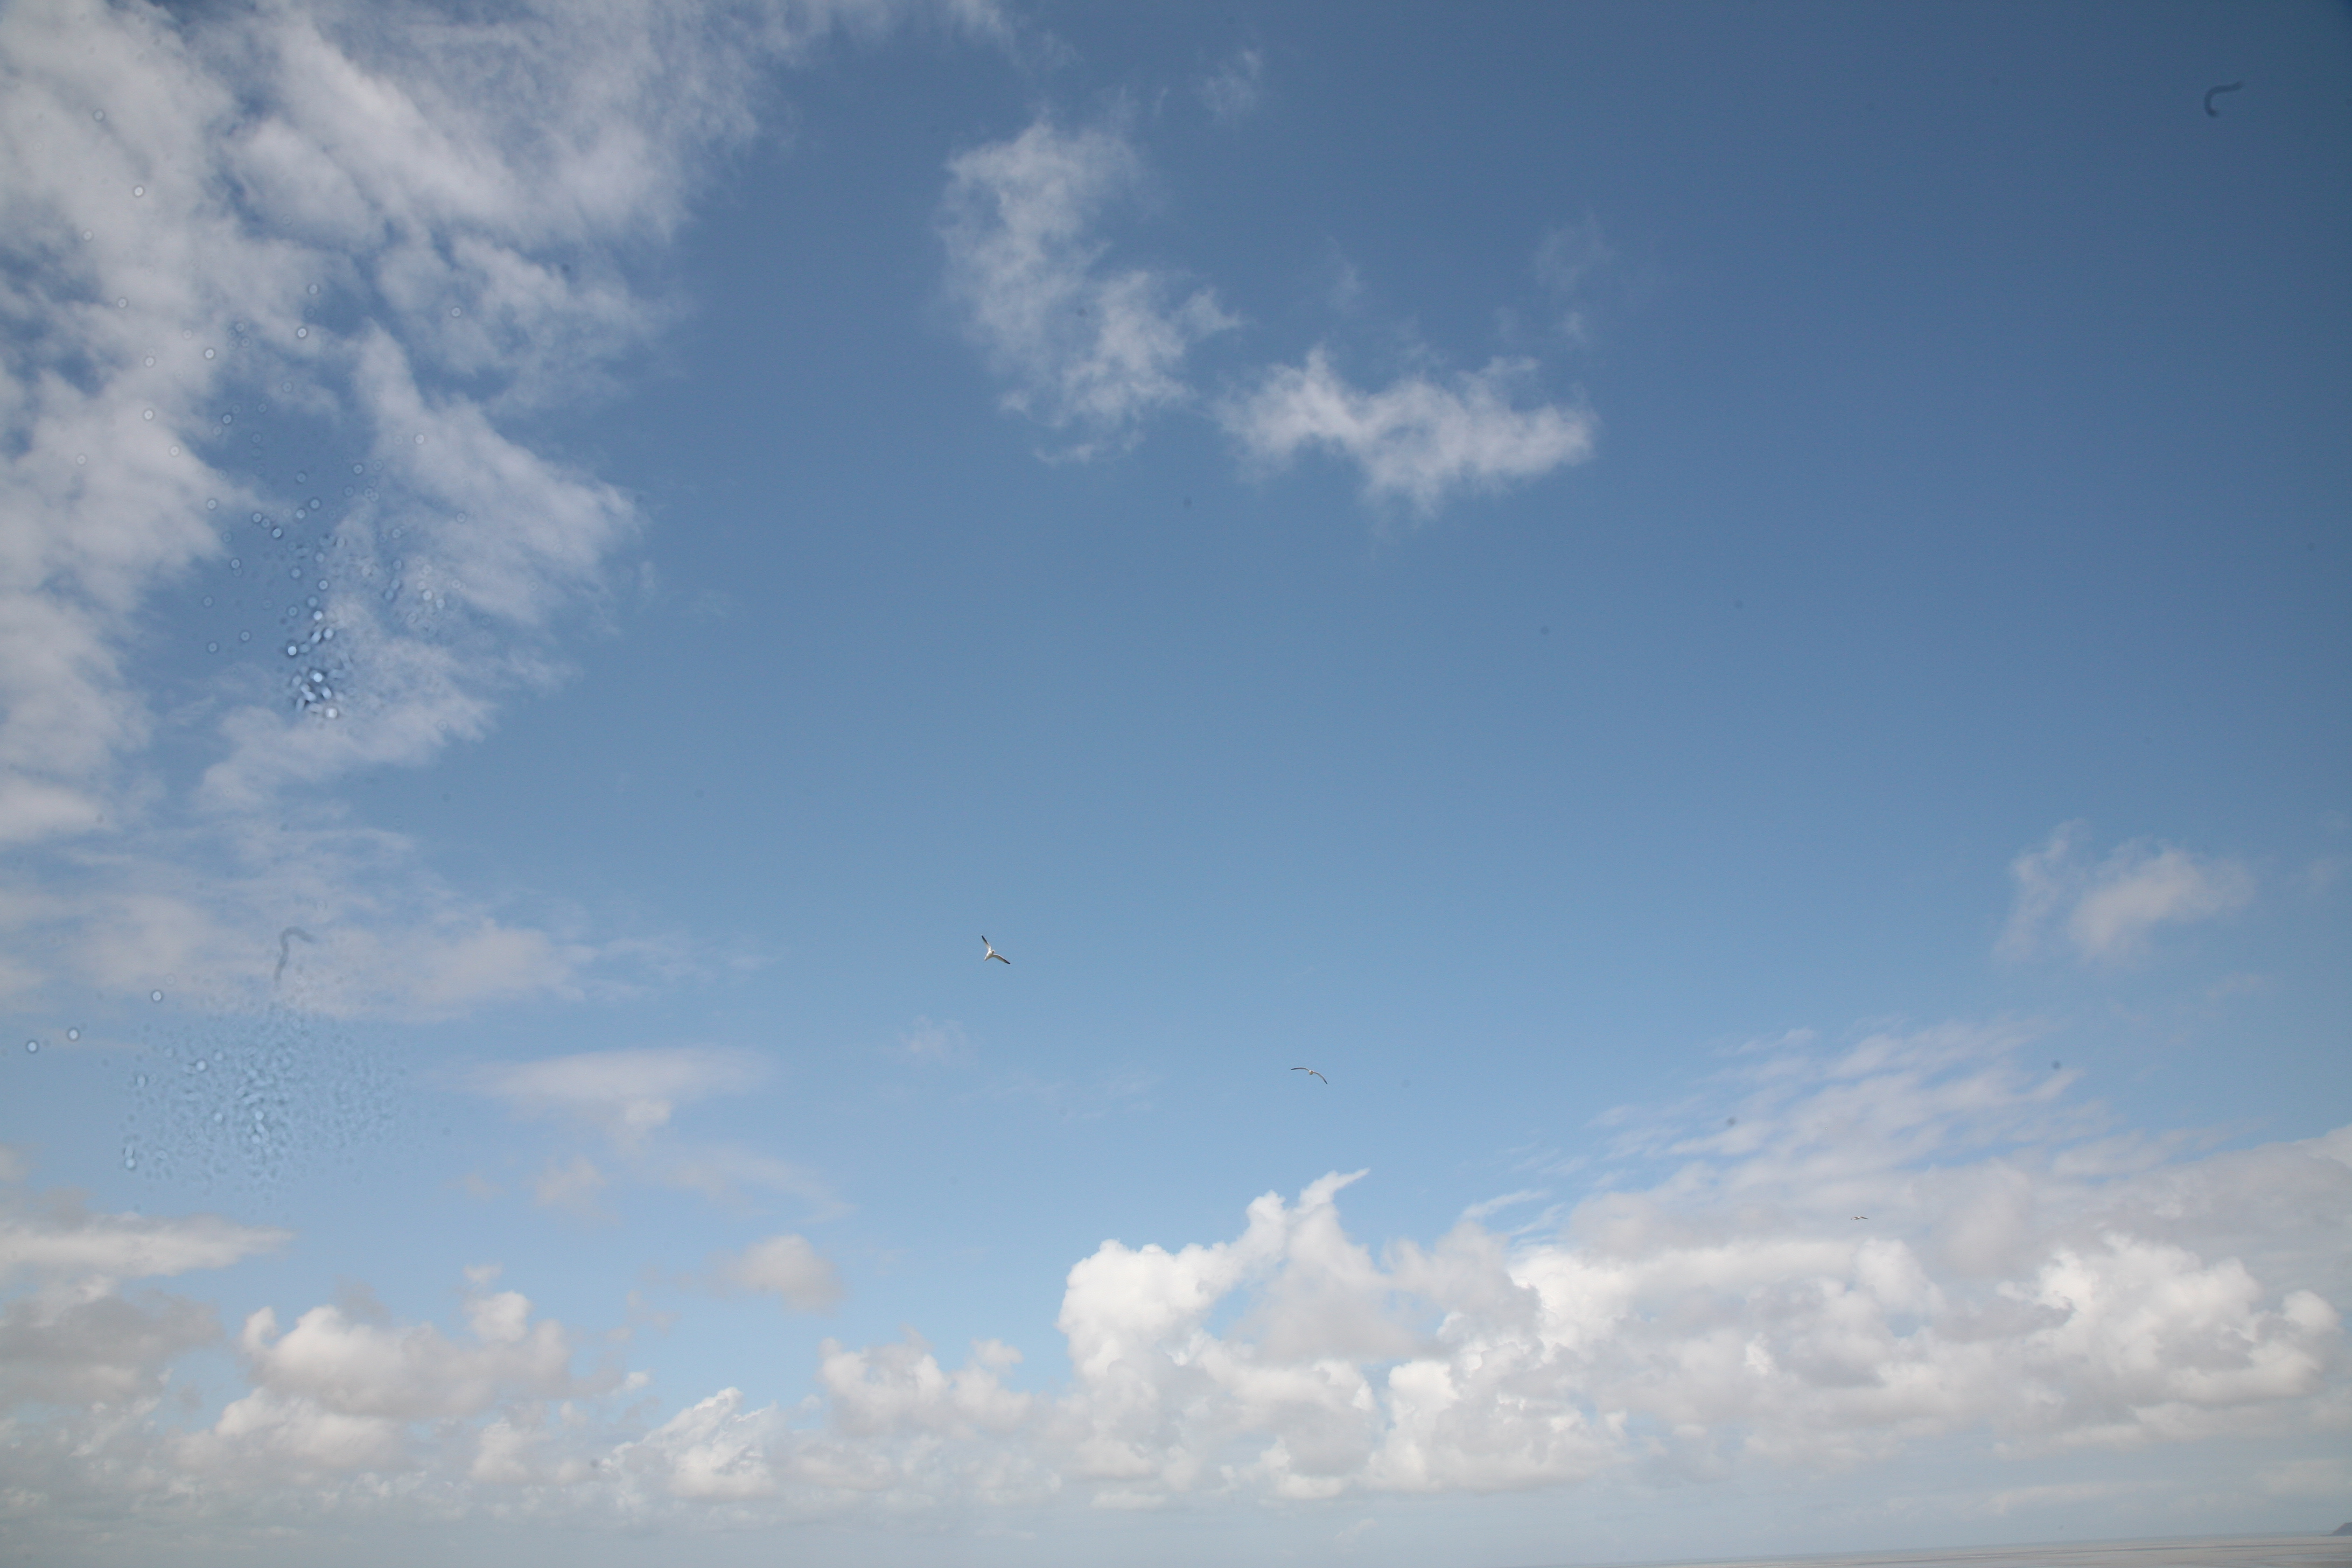
sea, horizon, cloud, sky, sunlight, atmosphere, daytime, cumulus, ciel, nuage, nube, normandy, normandie, montsaintmichel, manche, saintmichaelsmount, meteorological phenomenon, atmosphere of earth